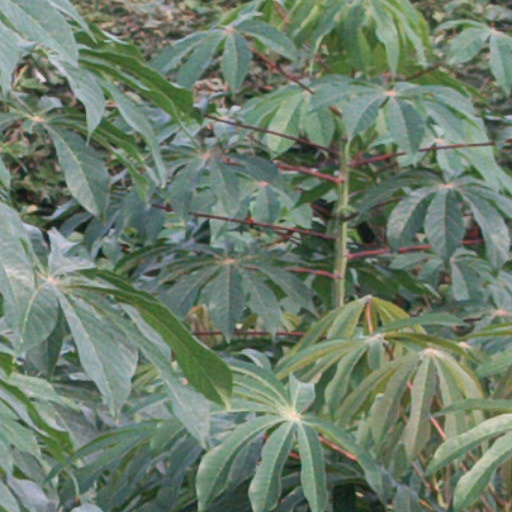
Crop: cassava